SS Yorktown

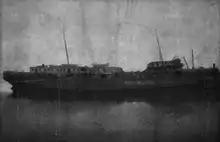
SS "Powhatan" shortly after being brought to the surface.

Renamed "Powatan" the ship began Norfolk, Virginia—Boston, Massachusetts service with the Merchants and Miners Transportation Company. The company is shown in a 1908 railway guide with twenty-four ships and routes extending from Boston to Savannah, Georgia.